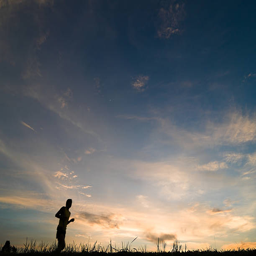
a silhouette of a runner at dusk